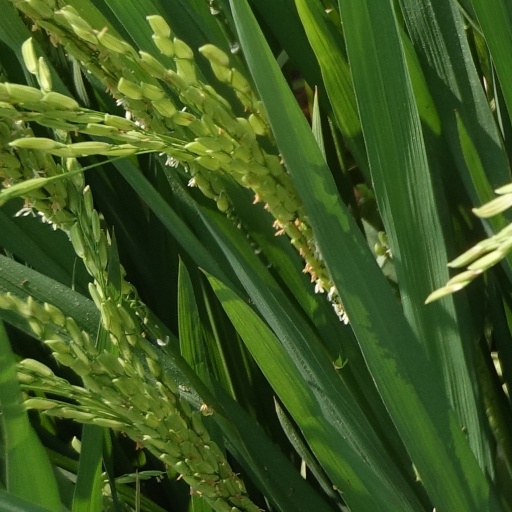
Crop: rice